Analog television

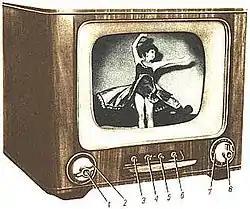
Early monochrome analog receiver with large dials for volume control and channel selection, and smaller ones for fine-tuning, brightness, contrast, and horizontal and vertical hold adjustments.

Analog television is the original television technology that uses analog signals to transmit video and audio. In an analog television broadcast, the brightness, colors and sound are represented by amplitude, phase and frequency of an analog signal.